History of the Catholic Church in France

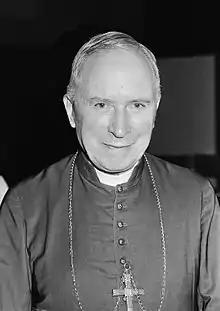
Marcel Lefebvre

"From the provinces, stirred up by the propaganda of André Dumont, Chaumette, and Fouché, there began a movement of dechristianization. The constitutional bishop, Gobrel, abdicated in November 1793, together with his vicars-general. At the feast of Liberty which took place in Notre-Dame on 10 November an altar was set up to the Goddess of Reason, and the church of Our Lady became the temple of that goddess. Some days after this a deputation attired in priestly vestments, in mockery of Catholic worship, paraded before the convention. The Commune of Paris, on 24 November 1793, with Chaumette as its spokesman, demanded the closing of all churches. But the Committee of Public Safety was in favour of temporizing, to avoid frightening the populace and scandalizing Europe. On 21 November 1793, Robespierre, speaking from the Jacobin tribune of the convention, protested against the violence of the dechristianizing party, and in December the Committee of Public Safety induced the convention to pass a decree ensuring freedom of worship, and forbidding the closing of Catholic churches. Everywhere throughout the provinces civil war was breaking out between the peasants, who clung to their religion and faith, and the fanatics of the Revolution, who, in the name of patriotism threatened, as they said, by the priests, were overturning the altars. According to the locality in which they happened to be, the propagandists either encouraged or hindered this violence against religion; but even in the bitterest days of the terror, there was never a moment when Catholic worship was suppressed throughout France.